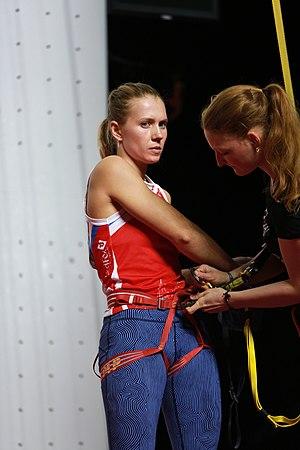
Iuliia Kaplina, née le 11 mai 1993, est une grimpeuse russe.